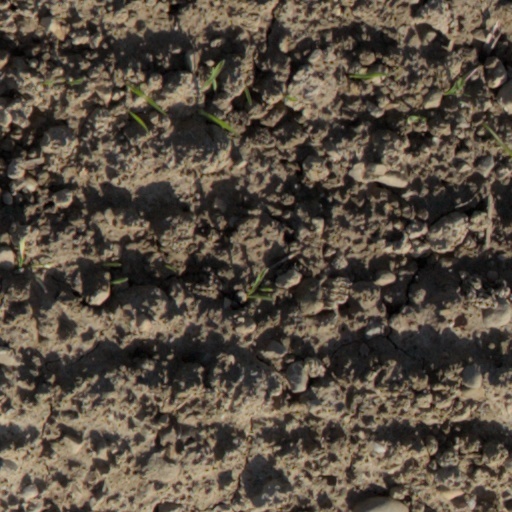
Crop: wheat